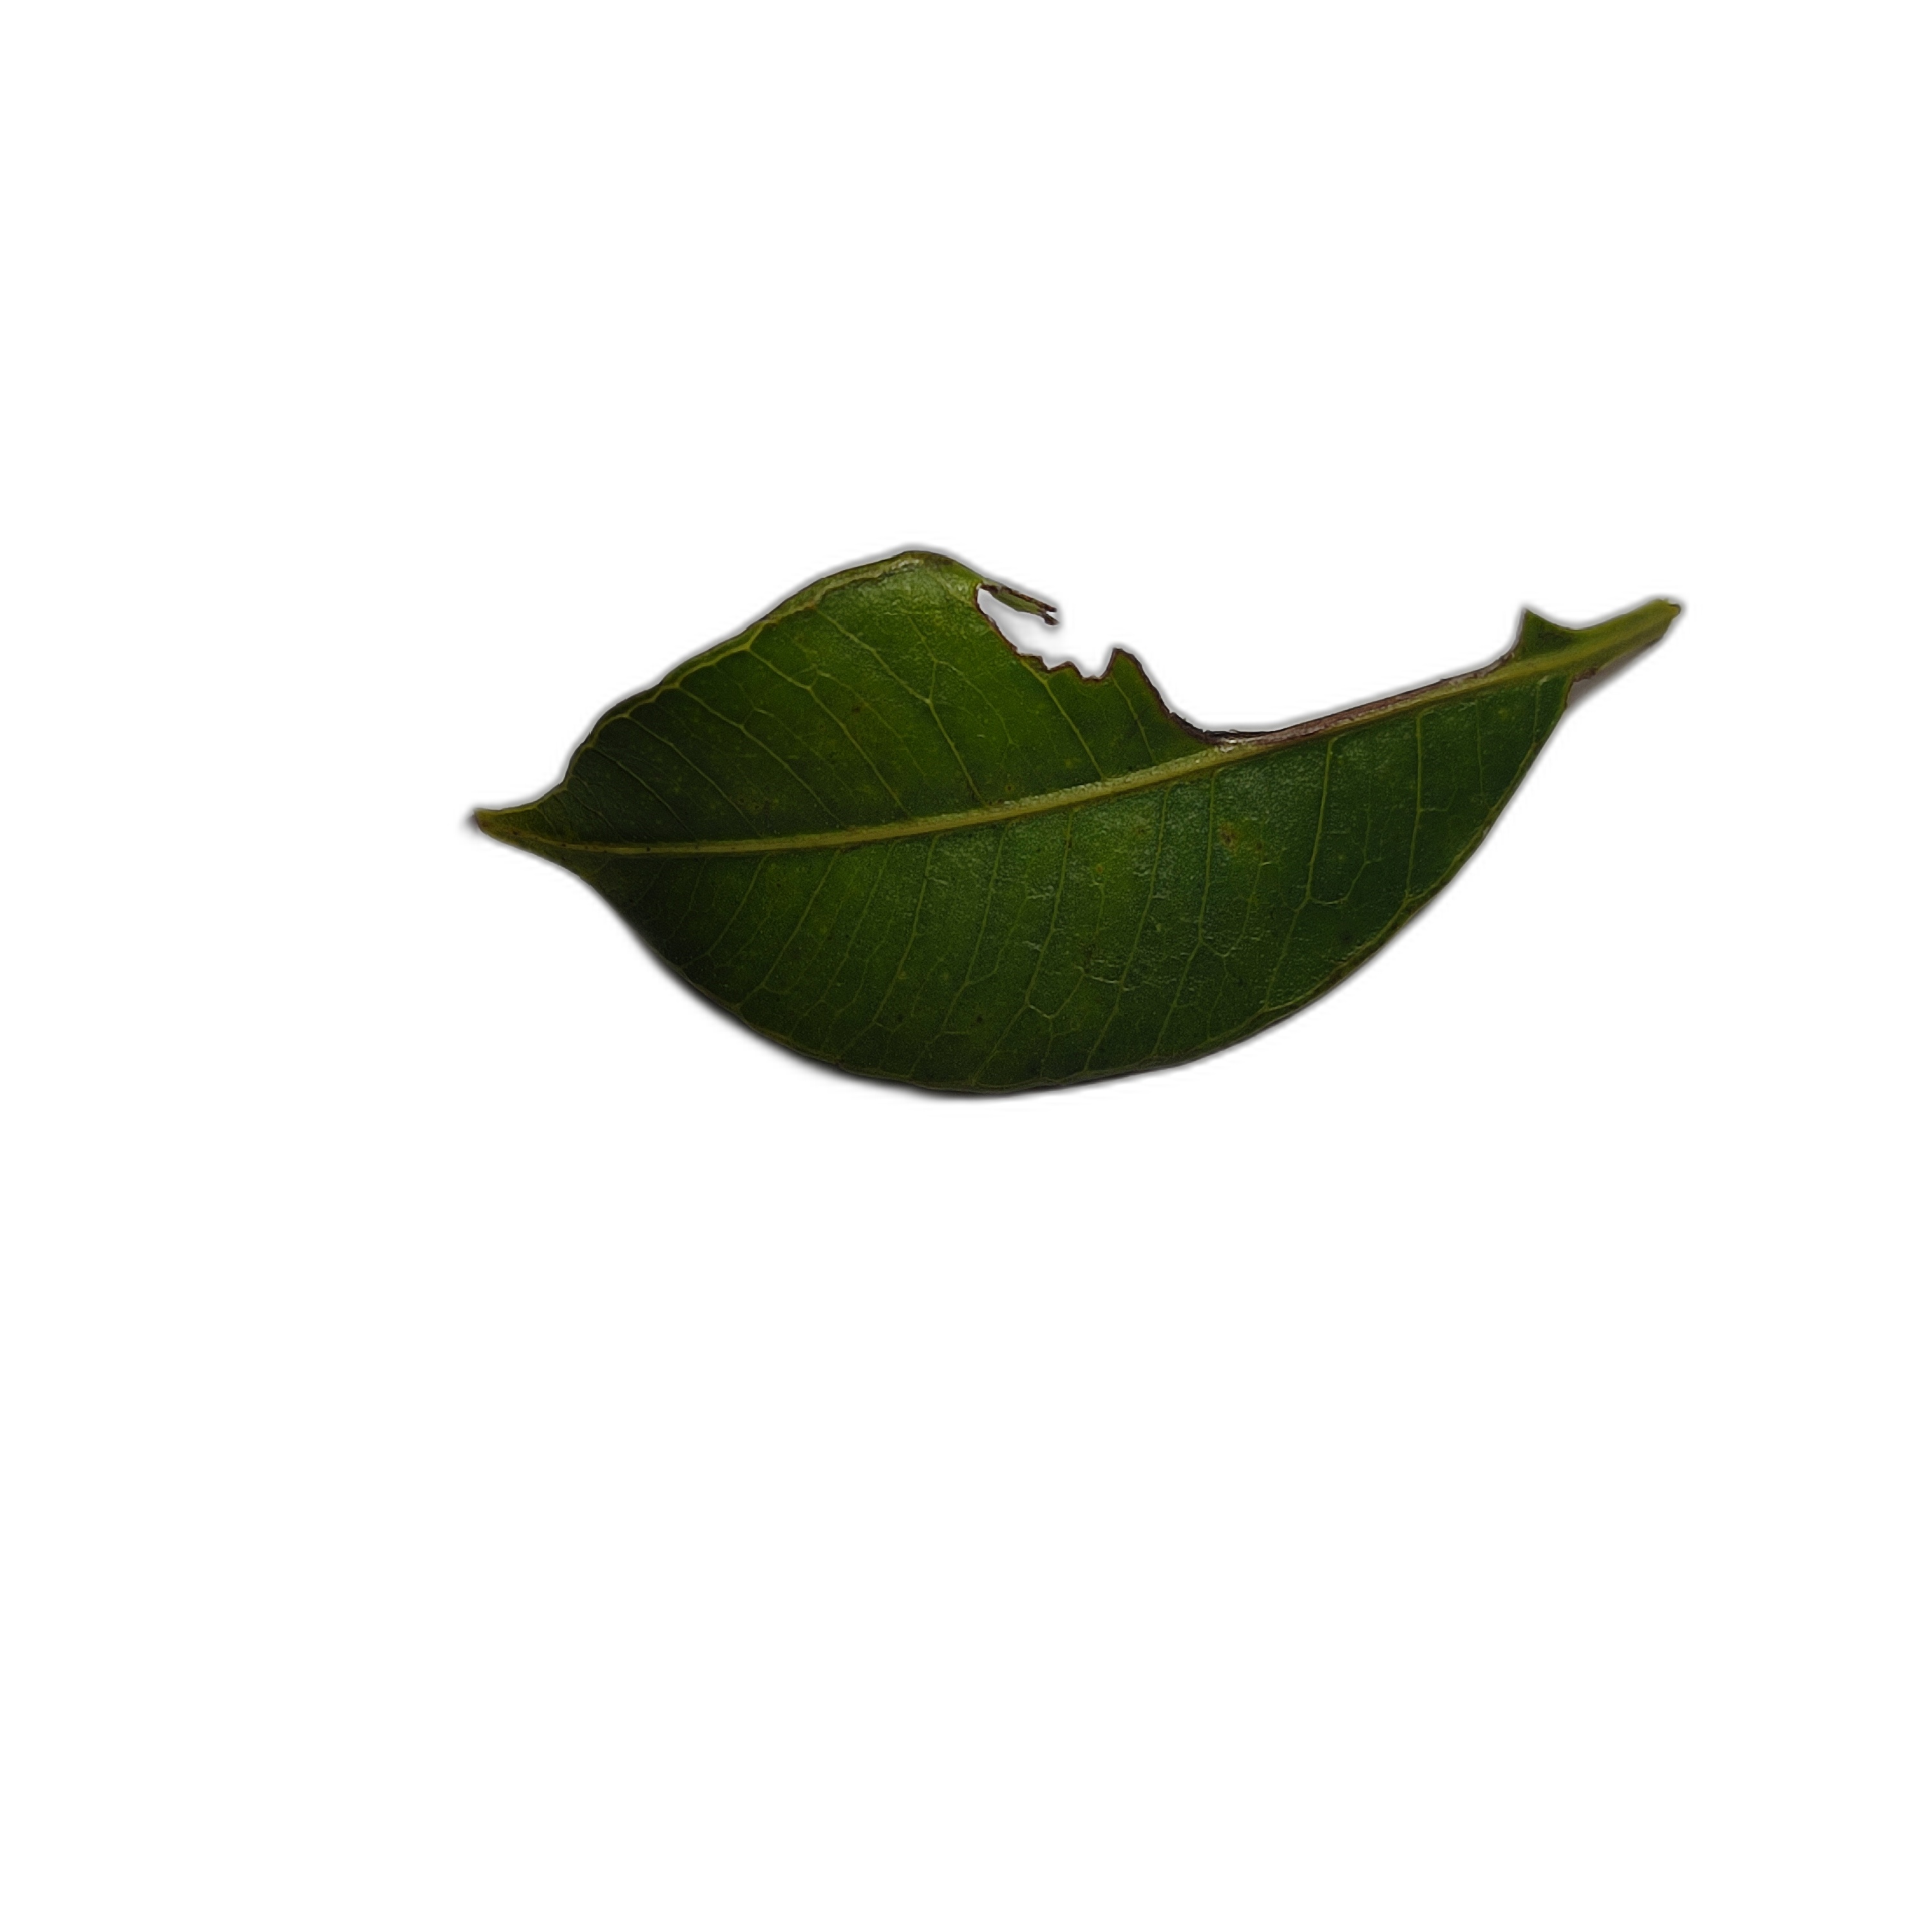
Label: not_healthy